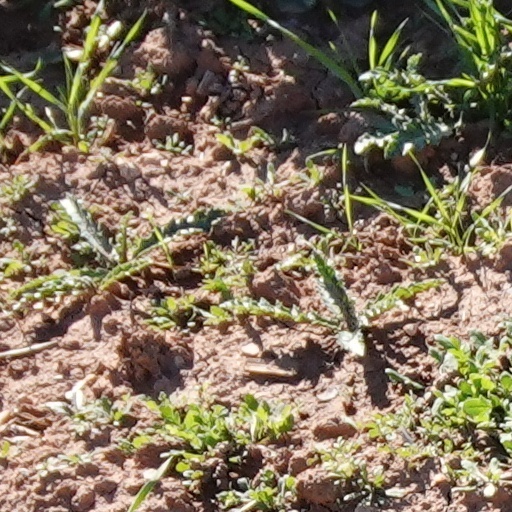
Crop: wheat